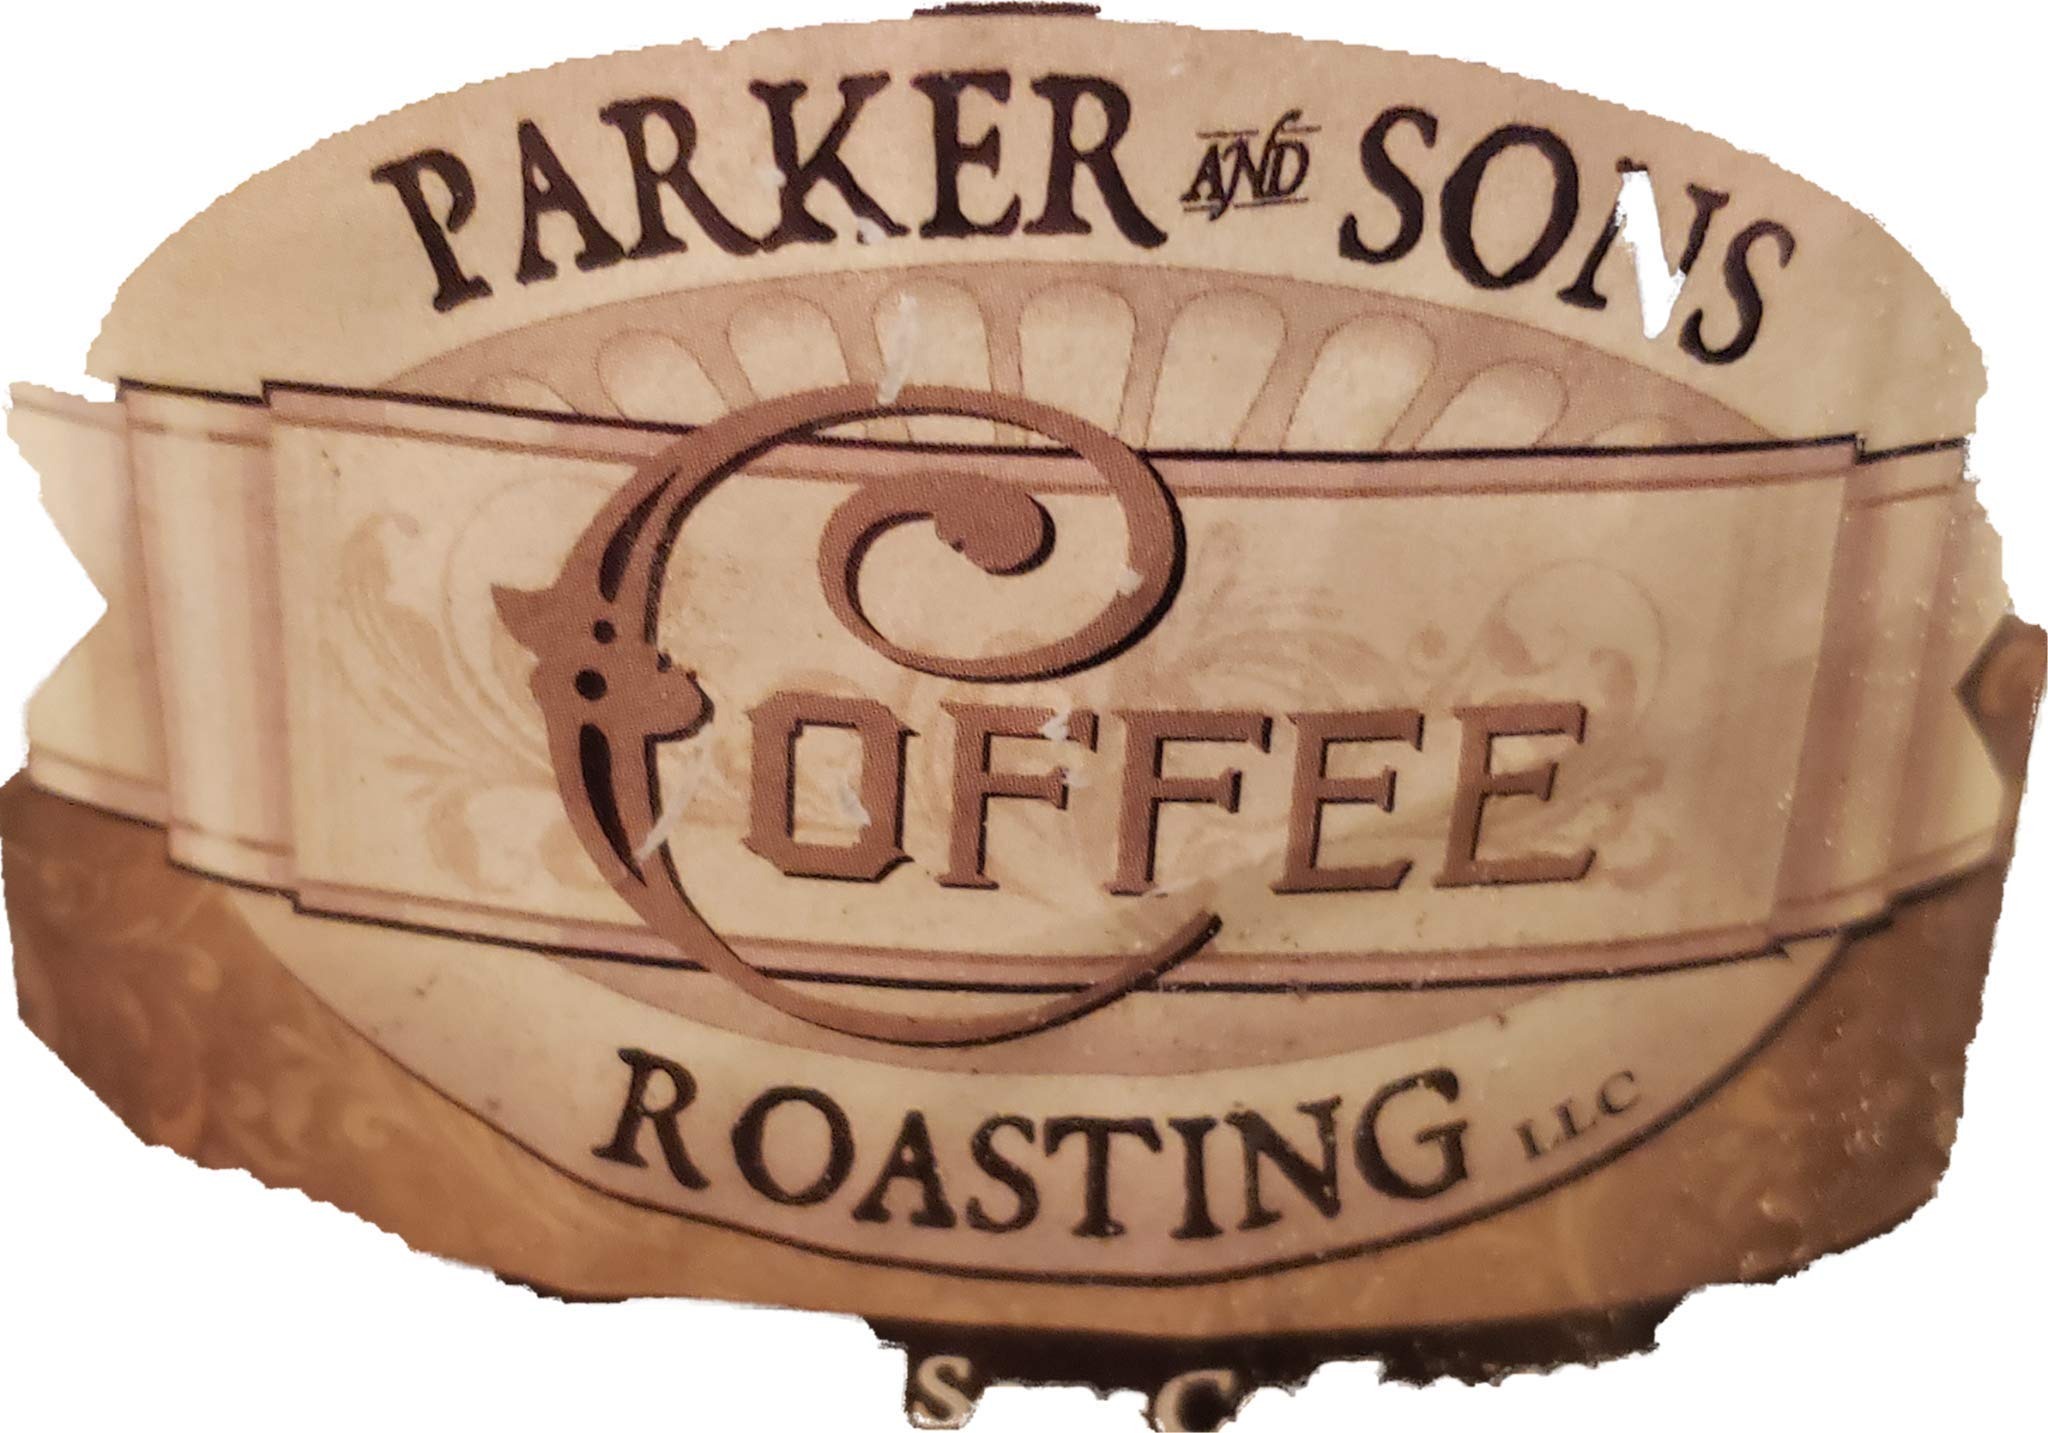
Item Name: Caribou Coffee, Daybreak Morning Blend, Whole Bean, 12 oz. Bag, Breakfast Blend of Light Roast Coffee Beans from the Americas & East Africa, Bright Body with A Smooth Finish; Sustainable Sourcing
Bullet Point 1: BLENDS FOR ALL TASTE: Start the morning with our light breakfast blend, Daybreak, with a sweet caramel & nut finish. Take a break with flavorful Vanilla Hazelnut Dreamstate or Chocolate Wonder. Make the final mug of the day in our Caribou Blend in Decaf.
Bullet Point 2: COFFEE BREWS COMMUNITY: Drinking coffee is social: buying sustainably sourced coffee beans, brewing a pot for breakfast, dunking cookies with friends in cafes. Caribou Coffee roasts a variety of blends, from flavored coffee to classics like French Roast.
Bullet Point 3: BREW YOUR BEST: Brewing the best cup of coffee for your household starts with finding your favorite roast, blend or flavor. Whole beans or ground coffee, dark, medium or light, single origin or a blend? Try a variety & find the best brew for the morning.
Bullet Point 4: RAINFOREST ALLIANCE CERTIFIED: Caribou Coffee works hard to roast the best quality coffee, sourcing coffee beans ethically & sustainably. Every Caribou Coffee is Rainforest Alliance Certified, so each cup of coffee is a thoughtful choice. Sip responsibly.
Value: 12.0
Unit: Ounce

Price: 10.69